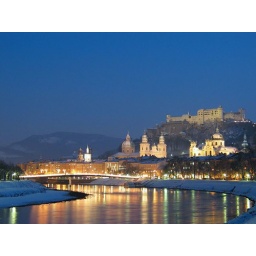
Nightshoot of the old city side of Salzburg, with the castle and the churces facing over the Salzach river